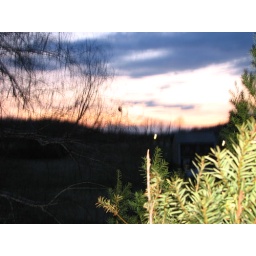
this view is from my parents deck looking out onto the field and barn....just over the hill is the ski mountain